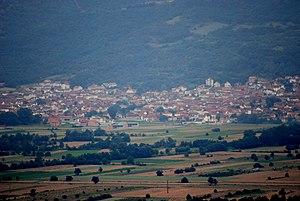
Pirok est un village du nord-ouest de la Macédoine du Nord, situé dans la municipalité de Bogovinyé. Le village comptait 4701 habitants en 2002. Il est majoritairement albanais.